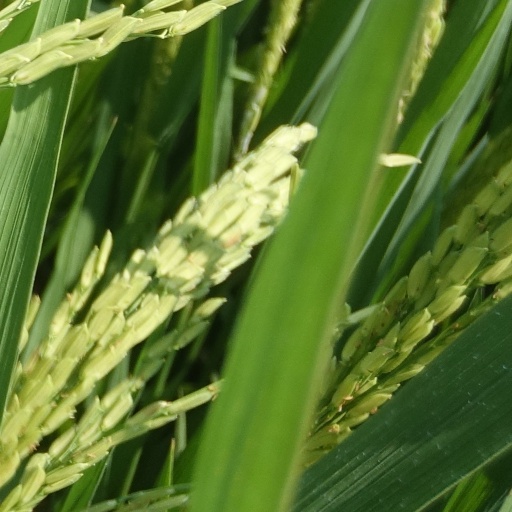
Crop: rice